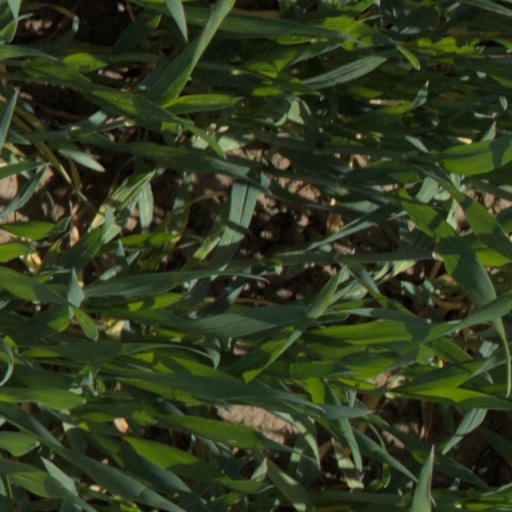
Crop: wheat